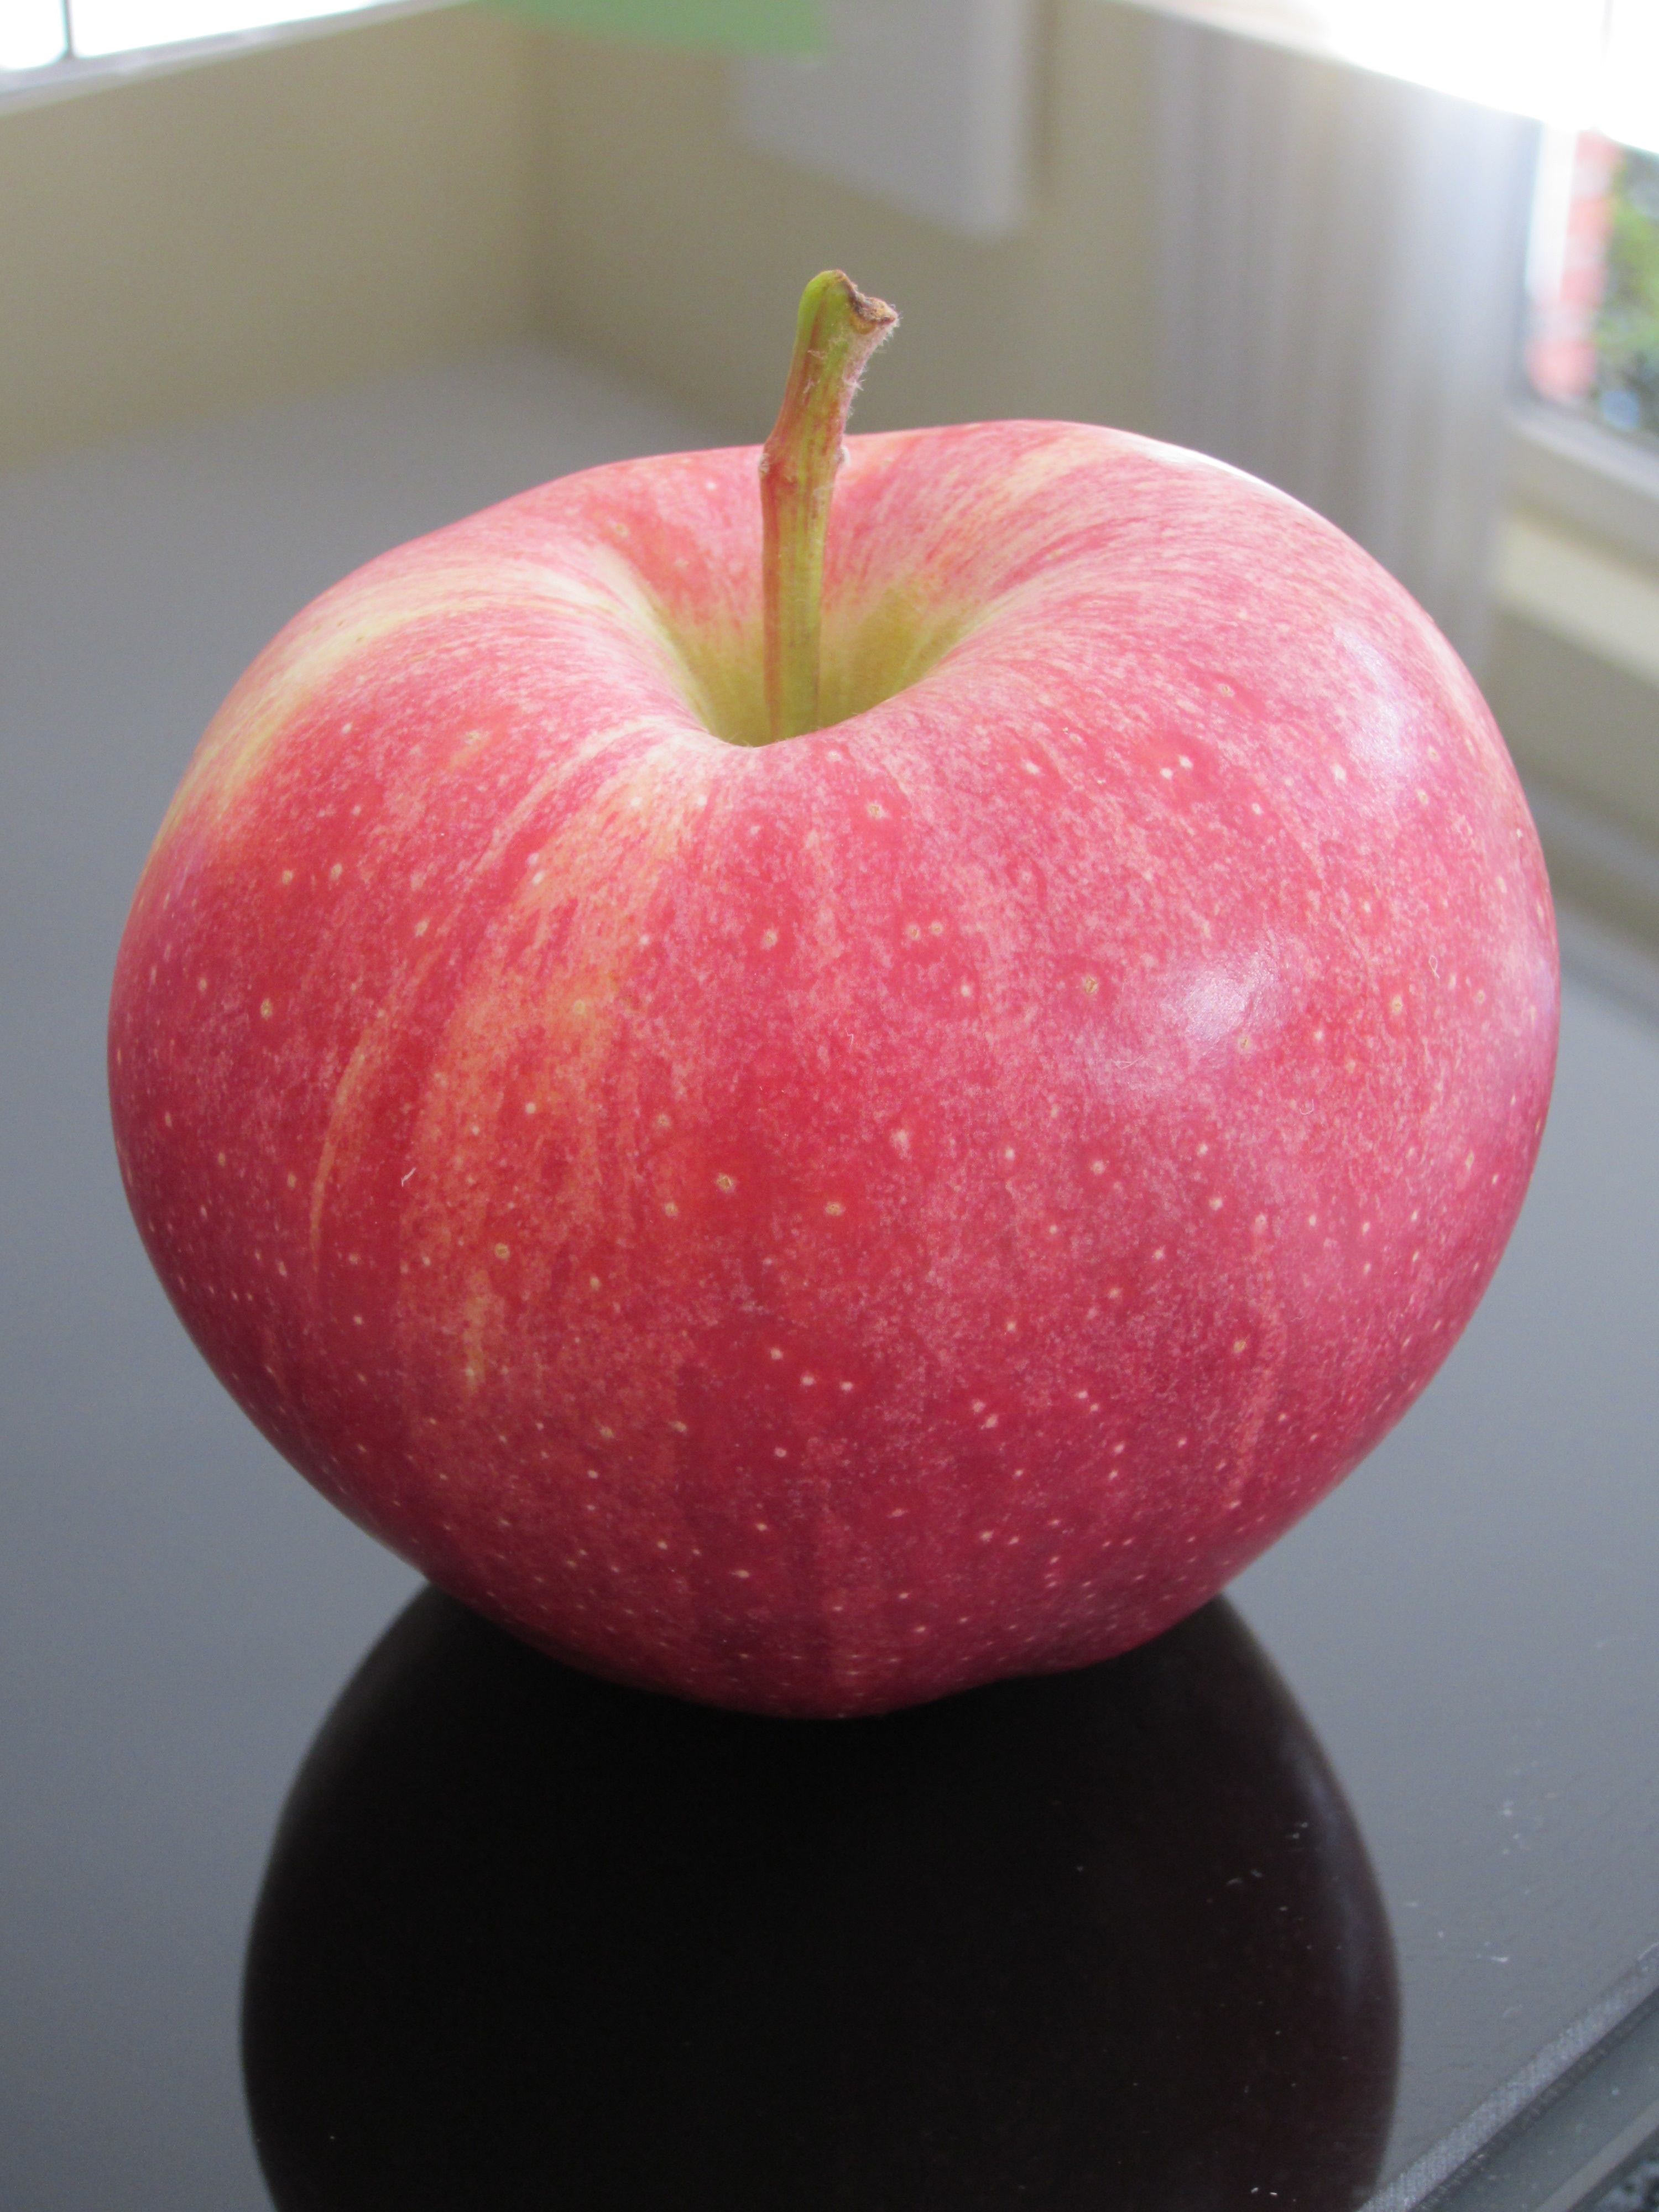
apple, plant, fruit, sweet, flower, ripe, food, red, produce, pink, delicious, red apple, vitamins, flowering plant, rose family, land plant, rose order